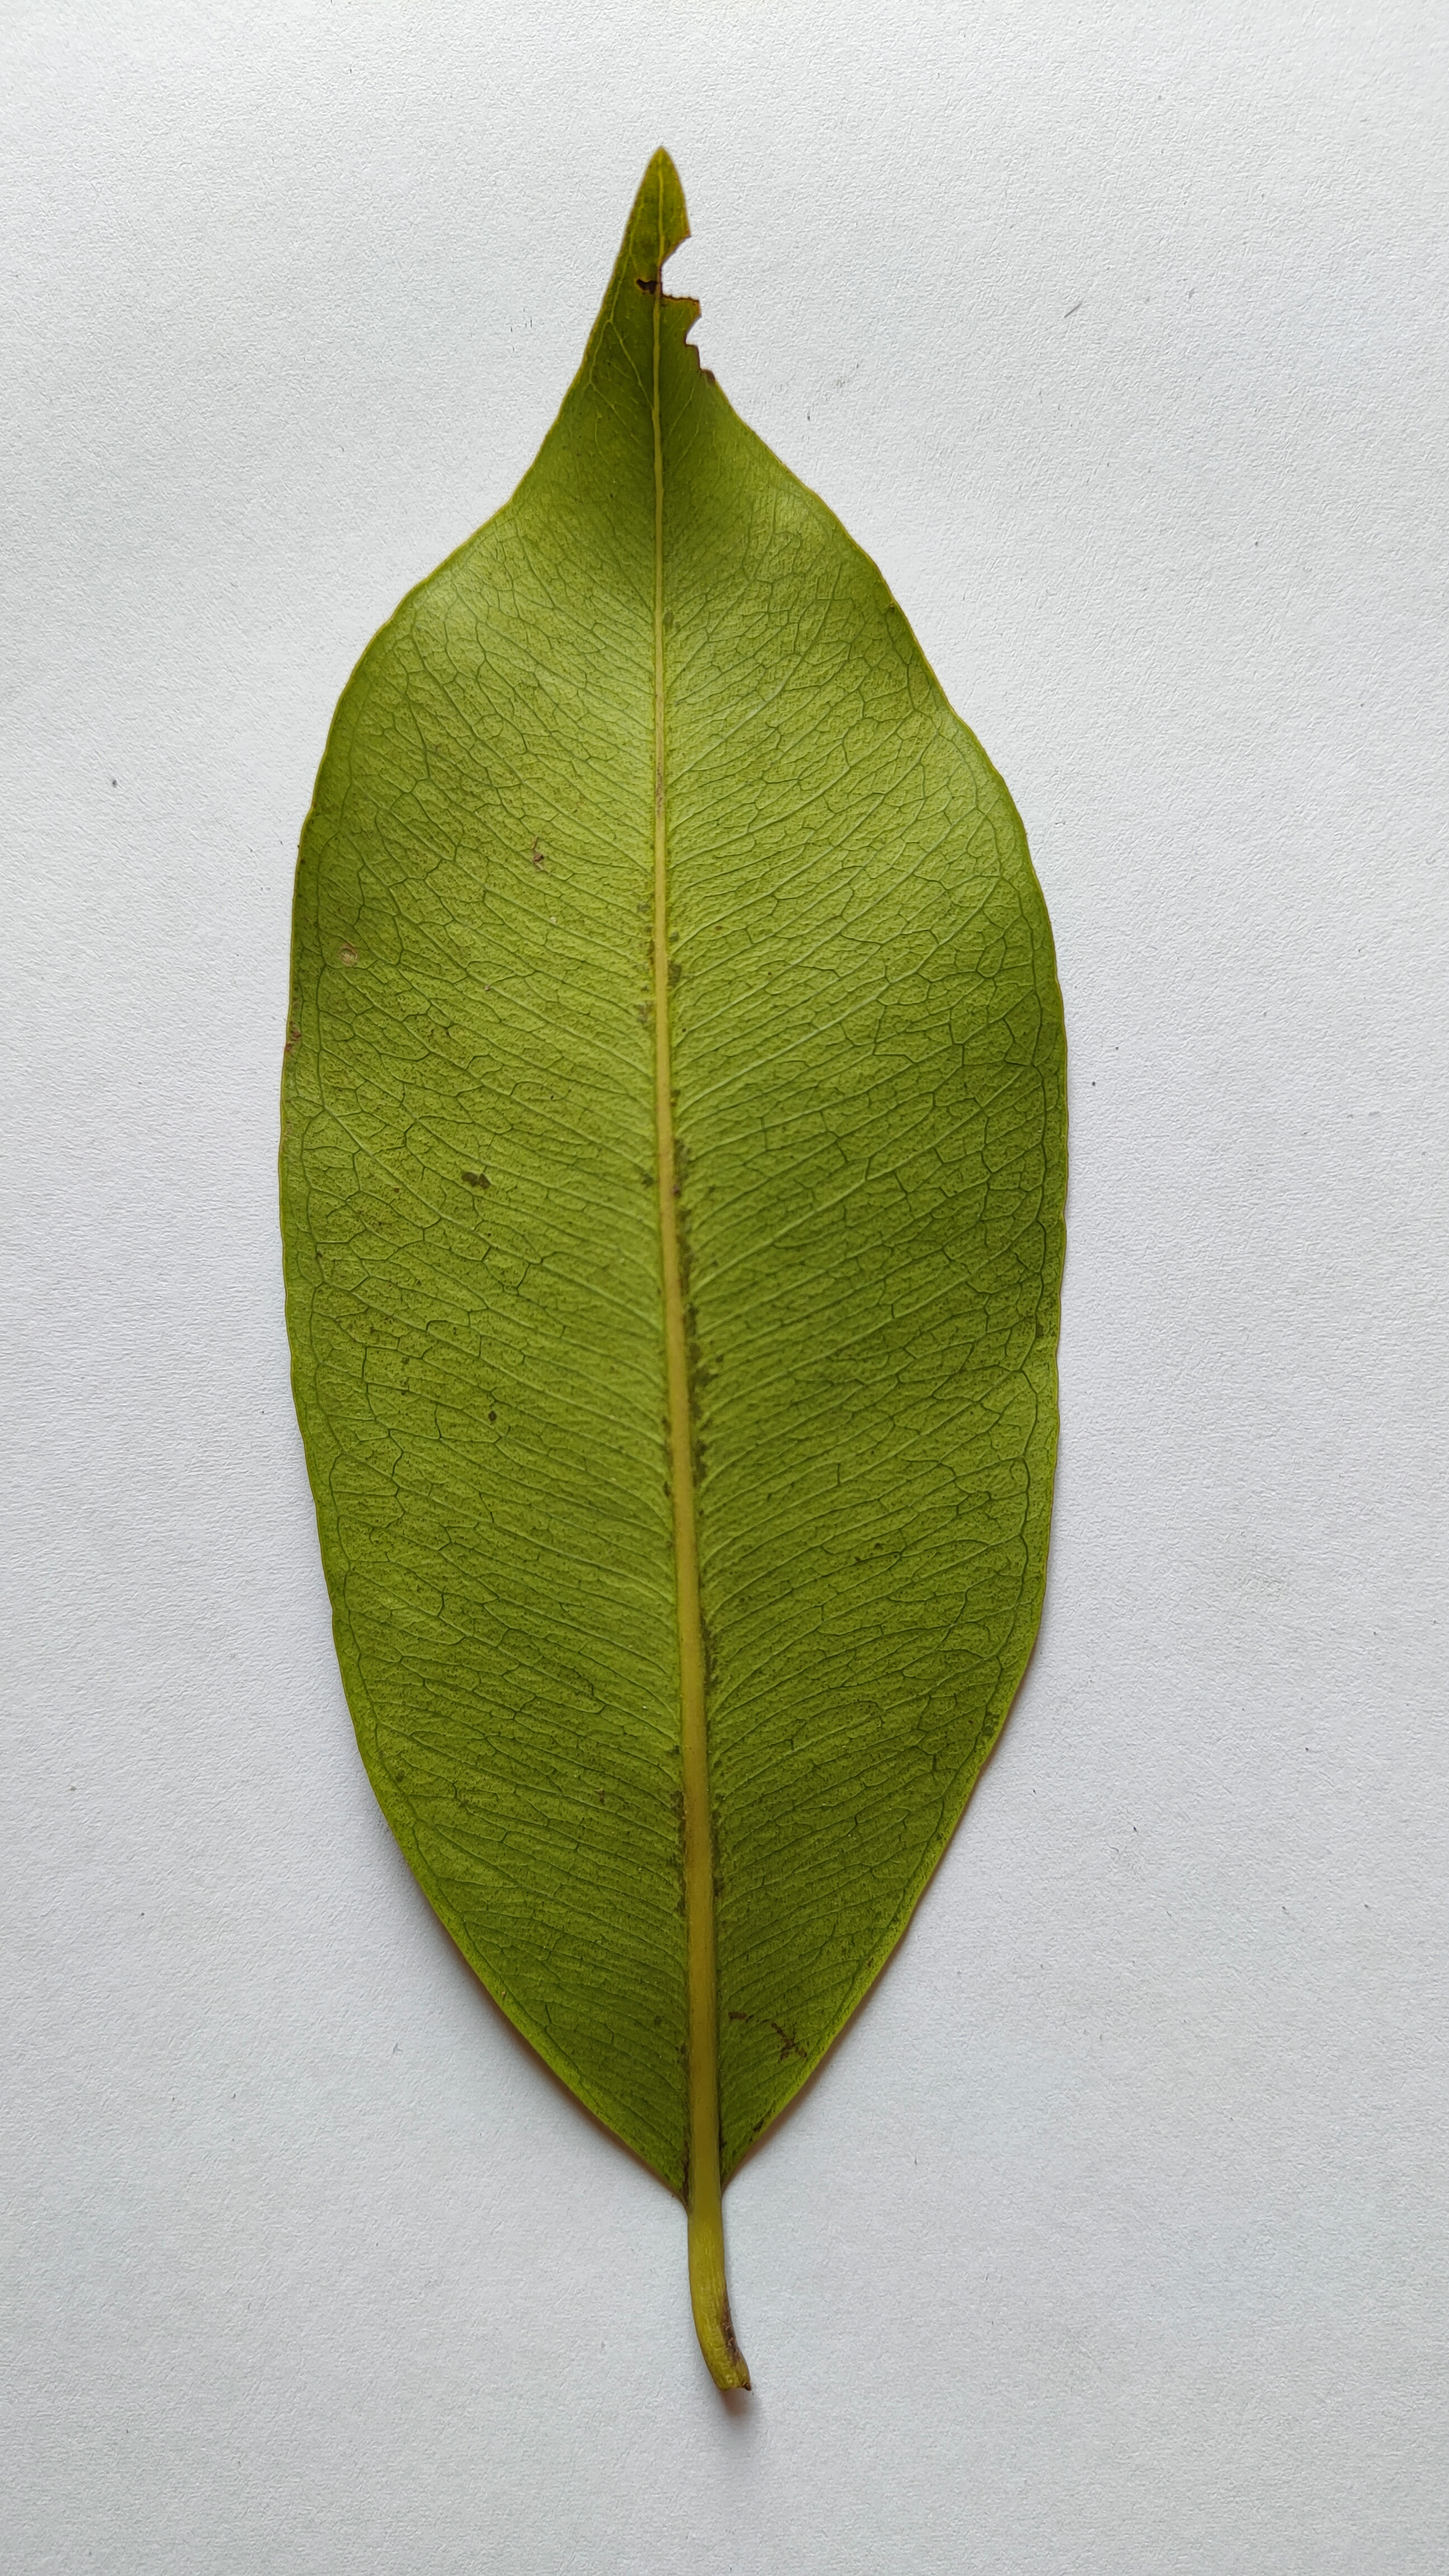
Leaf variety: Black plum